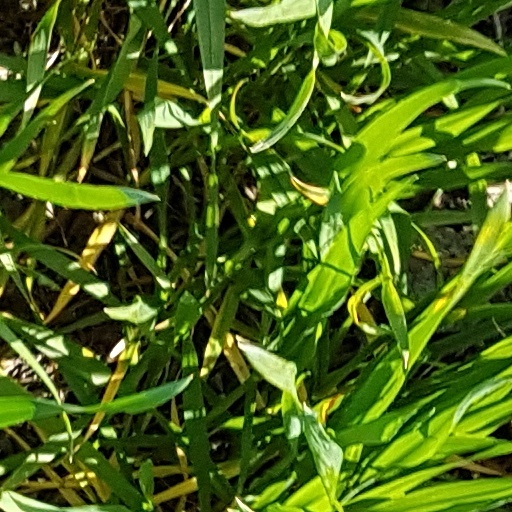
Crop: wheat